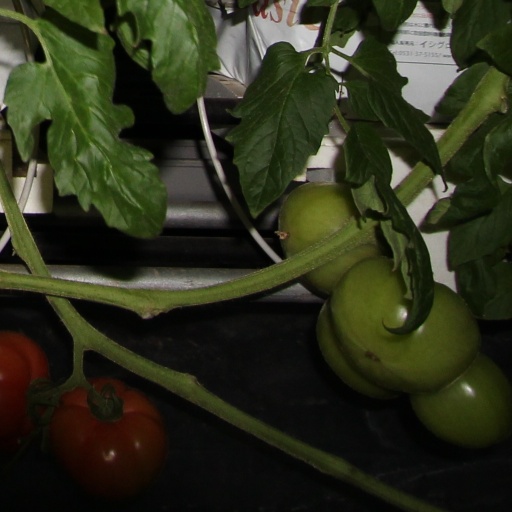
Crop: tomato